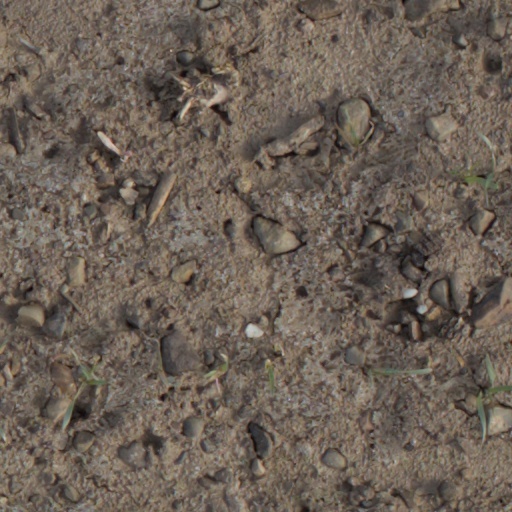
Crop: wheat